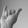
ASL letter: Y